Art pottery

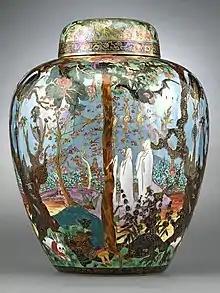
Wedgwood "Fairyland Lustre": "Ghostly Wood" pattern, covered Malfrey Pot, Designed by Daisy Makeig-Jones, c. 1920

Throwing pieces on the potter's wheel, which hardly played any part in the large factories of the day, was often used, and many pieces were effectively unique, especially in their glazes, applied in ways that encouraged random effects. Compared to the production processes in larger factories, where each stage usually involved different workers, the same worker often took a piece through several stages of production, though studio pottery typically took this even further, and several makers of art pottery, if they became successful, drifted back towards conventional factory methods, as cheaper and allowing larger quantities to be made.